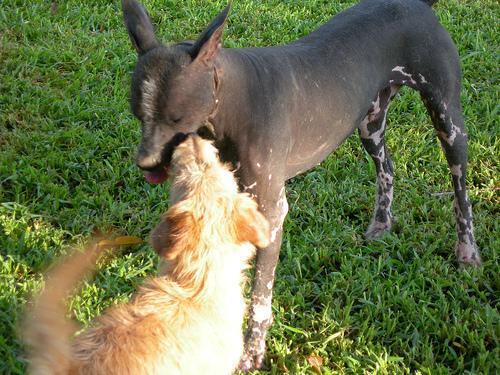
Mexican_hairless